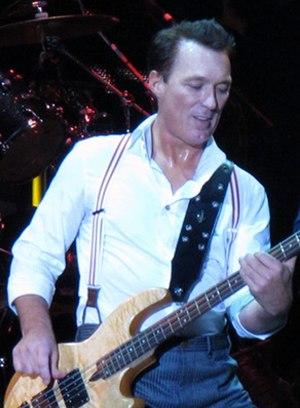
Martin John Kemp, né le 10 octobre 1961 à Islington, est un acteur et musicien anglais. Il est connu pour avoir été le bassiste du groupe Spandau Ballet, il est le frère de Gary Kemp.